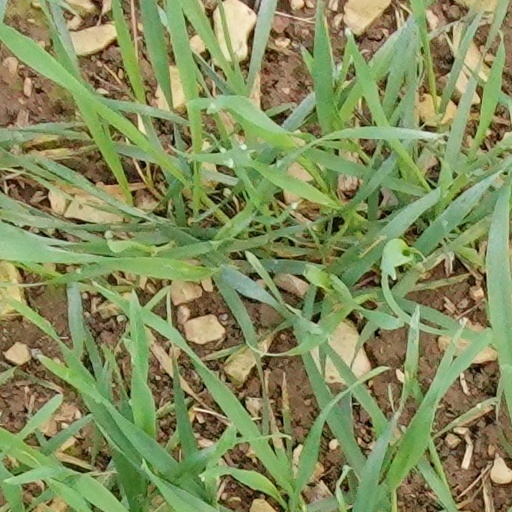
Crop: wheat